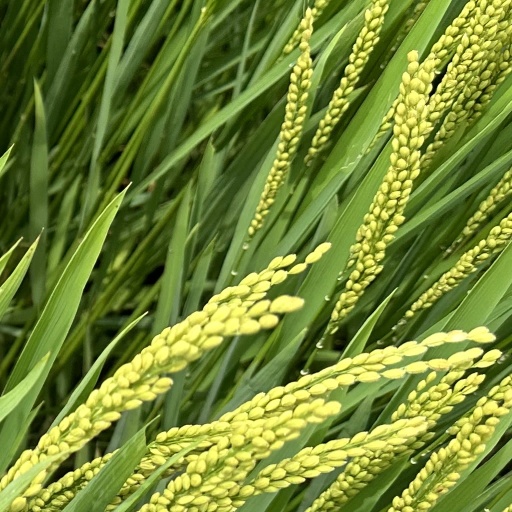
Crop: rice